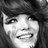
Emotion: happy